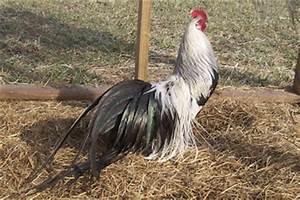
Label: chicken